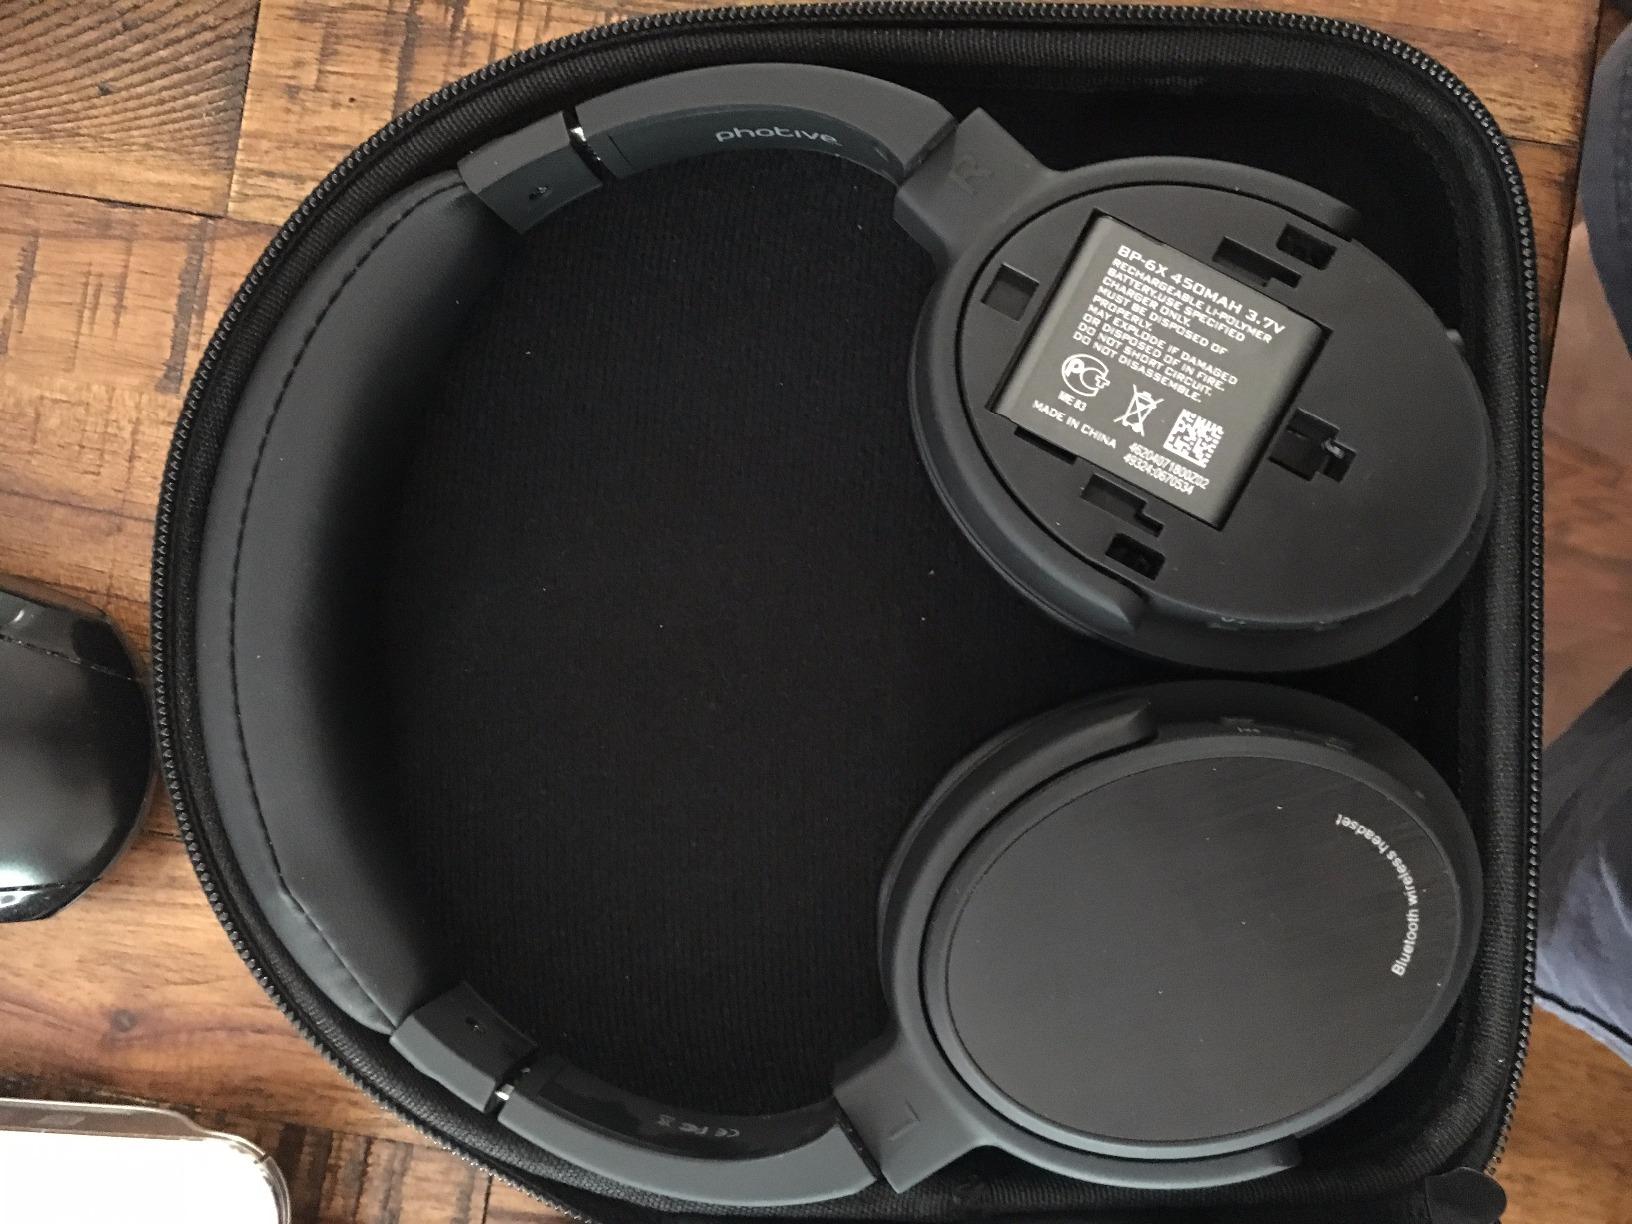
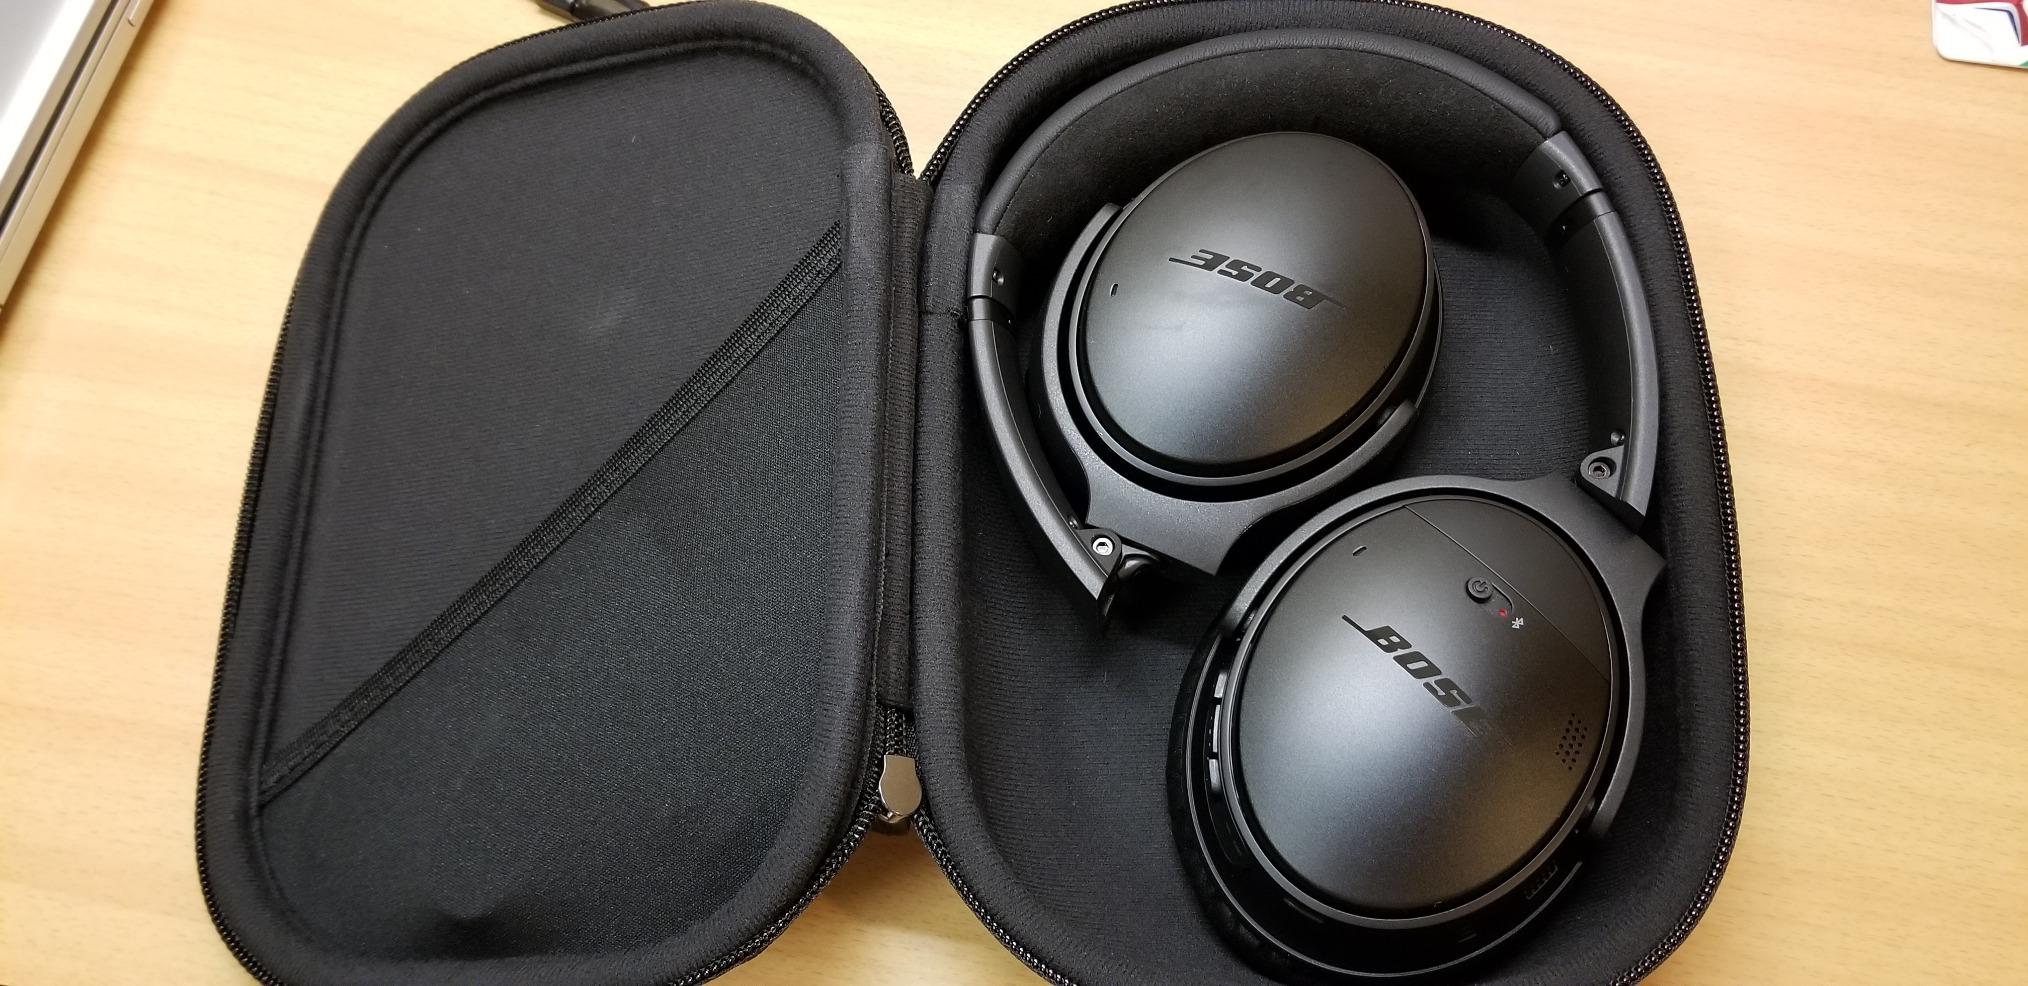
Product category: headphones
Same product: no